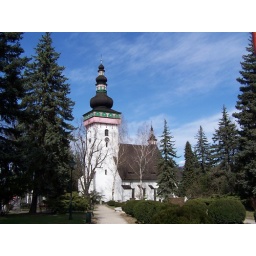
Church with decorative wooden tower in Handlova, Slovakia